Honduras

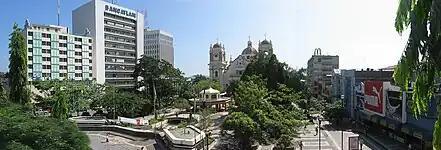
San Pedro Sula is a major center of business and commerce in Honduras, and is home to many large manufacturers and companies. It is often referred to as "La Capital Industrial".

Levels of income inequality in Honduras are higher than in any other Latin American country. Unlike other Latin American countries, inequality steadily increased in Honduras between 1991 and 2005. Between 2006 and 2010 inequality saw a decrease but increased again in 2010.